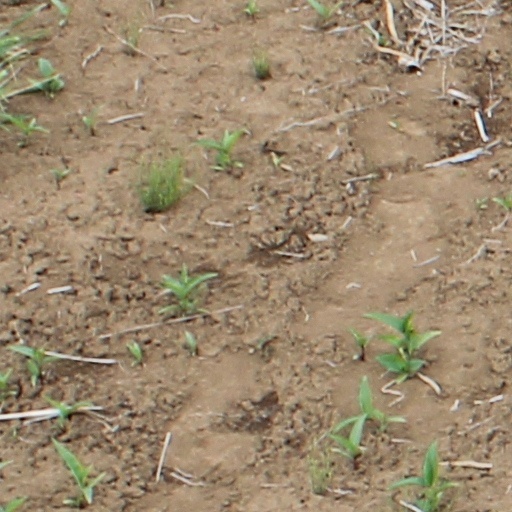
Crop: wheat